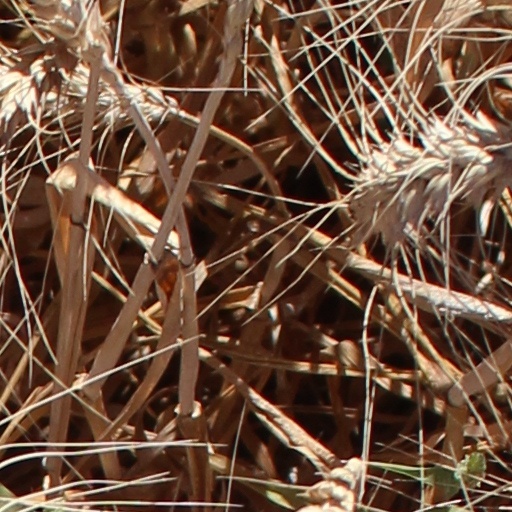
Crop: wheat